Vladimir Zemlyanikin

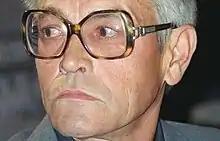

Vladimir Mikhailovich Zemlyanikin (27 October 1933 – 27 October 2016) was a film and theater actor. He was an Honored Artist of the Russian Federation (1994).